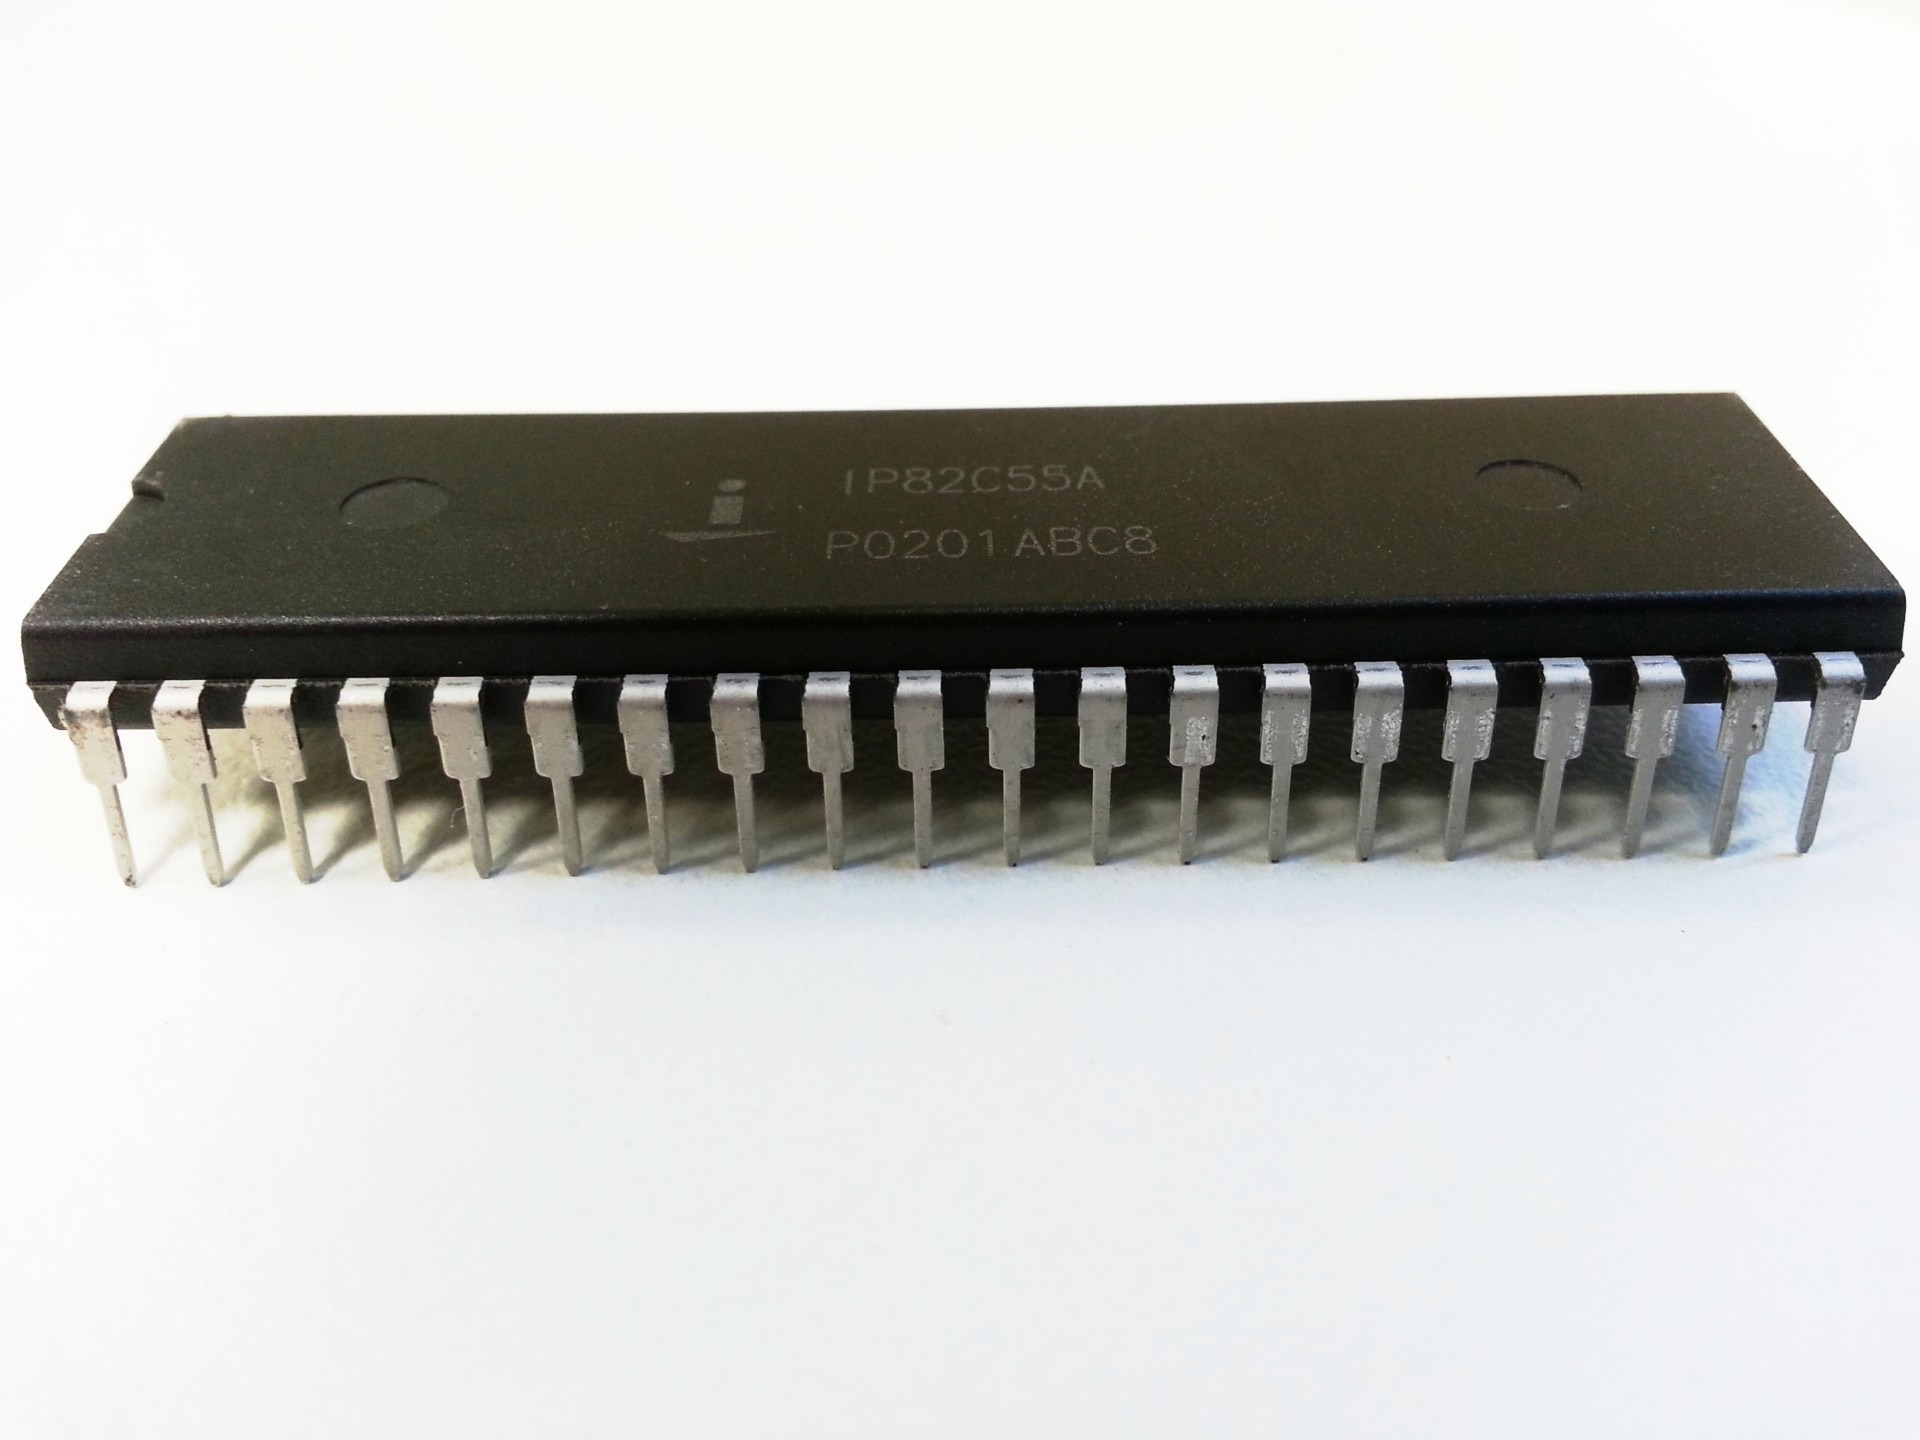
technology, electronic, pin, hardware, voltage, transistor, microcontroller, electronic device, semiconductors